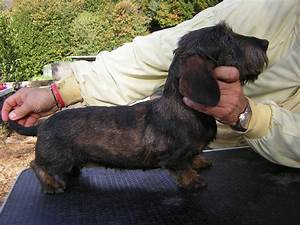
Label: cane